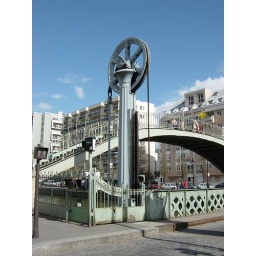
This road swivels so that boats can go under